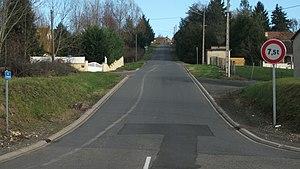
La rue du Groumenier, au sud d'Abrest, est interdite aux plus de 7,5 tonnes. Altitude
Le panneau de signalisation routière français circulaire à fond blanc, bordé d’une couronne rouge et portant en son centre une inscription suivie de la lettre « t » signale à l’usager de la route une interdiction d’accès aux véhicules, véhicules articulés, trains doubles ou ensemble de véhicules ayant un poids total autorisé en charge ou un poids total roulant autorisé supérieur à la valeur indiquée. Ce panneau est codé B13.